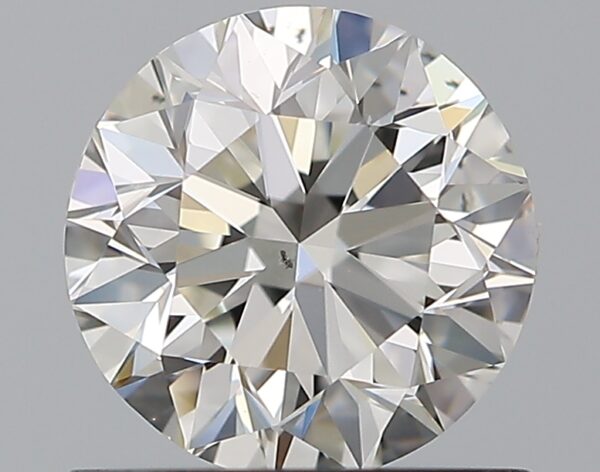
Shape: round
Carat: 0.9
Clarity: VS2
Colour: I
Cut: VG
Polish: EX
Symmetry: VG
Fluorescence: N
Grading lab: GIA
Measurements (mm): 5.99 x 6.03 x 3.88